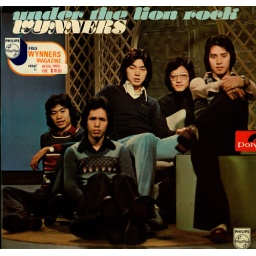
wynners under the lion rock a